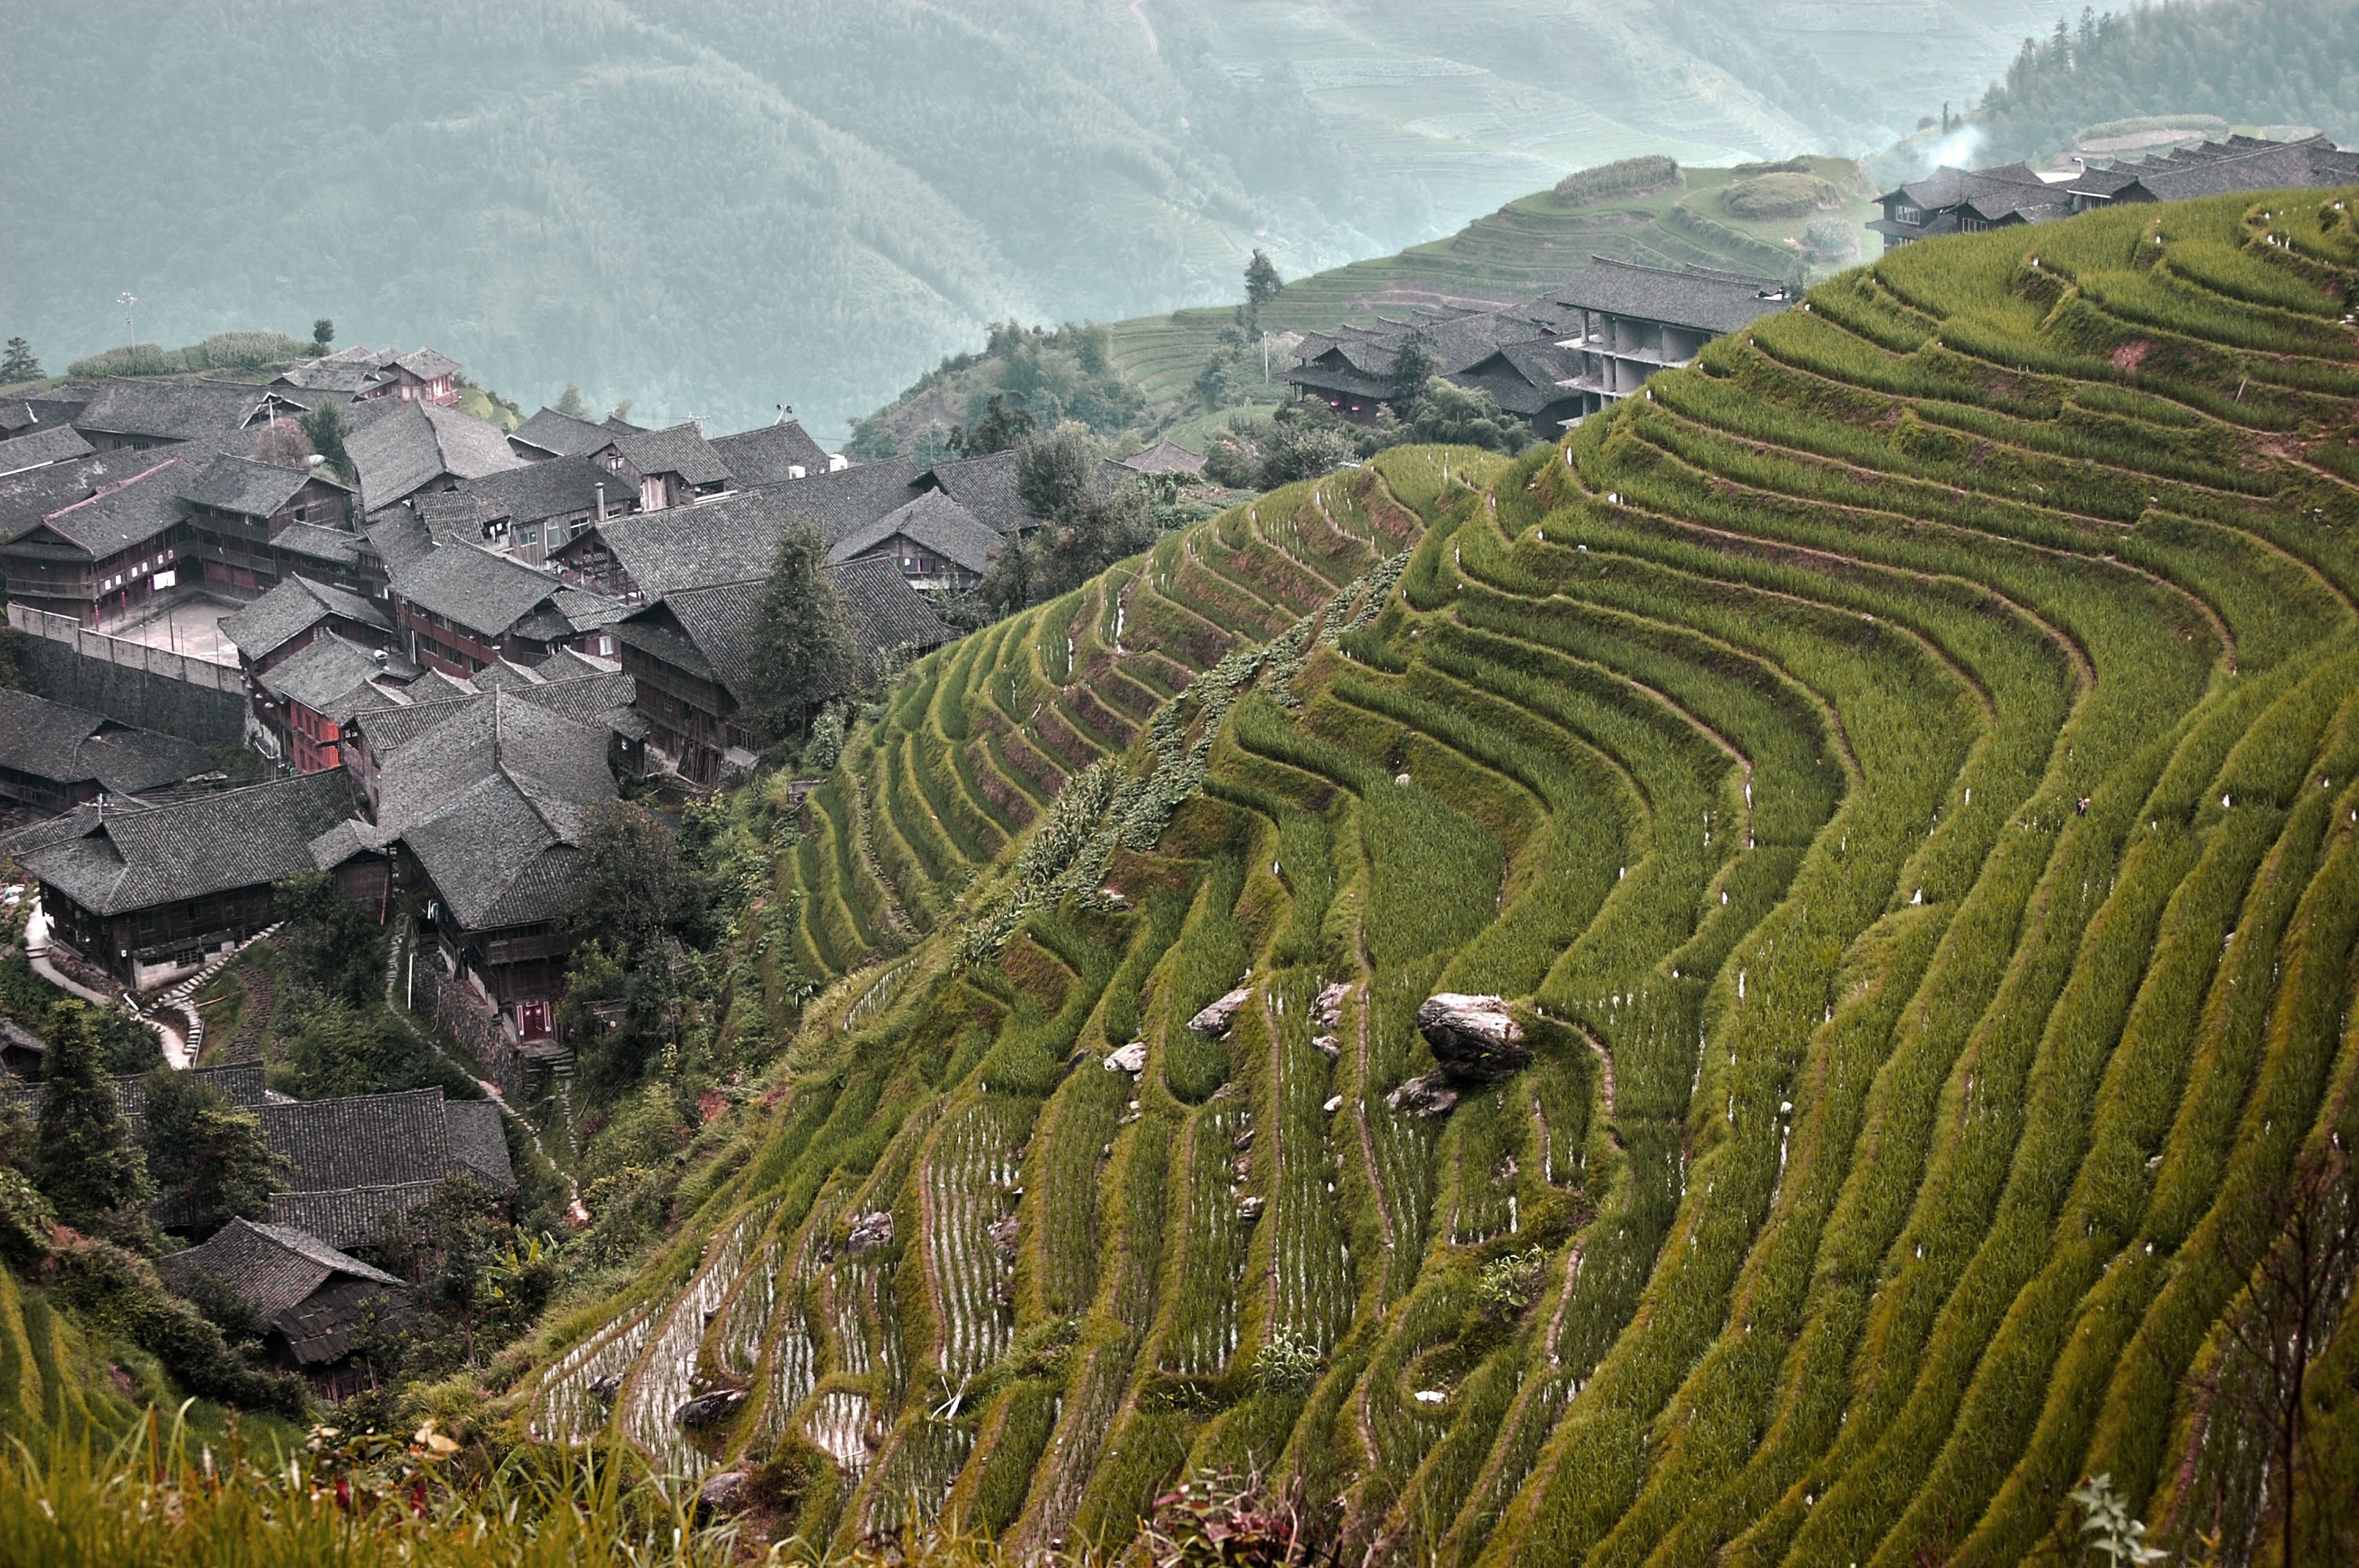
landscape, nature, mountain, field, view, valley, mountain range, hut, asia, agriculture, terrain, plain, terrace, holidays, plantation, plateau, china, landform, aerial photography, the cultivation of, rice fields, geographical feature